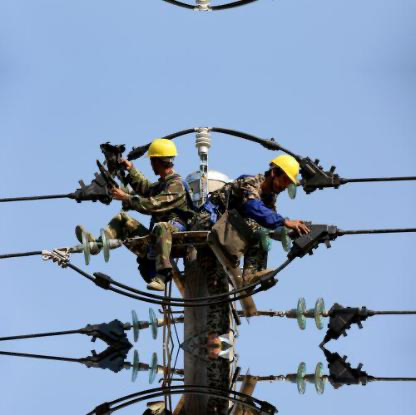
Objects in the image:
label: helmet
label: helmet